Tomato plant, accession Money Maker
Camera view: vertical (180 deg); turntable rotation: 240 degrees
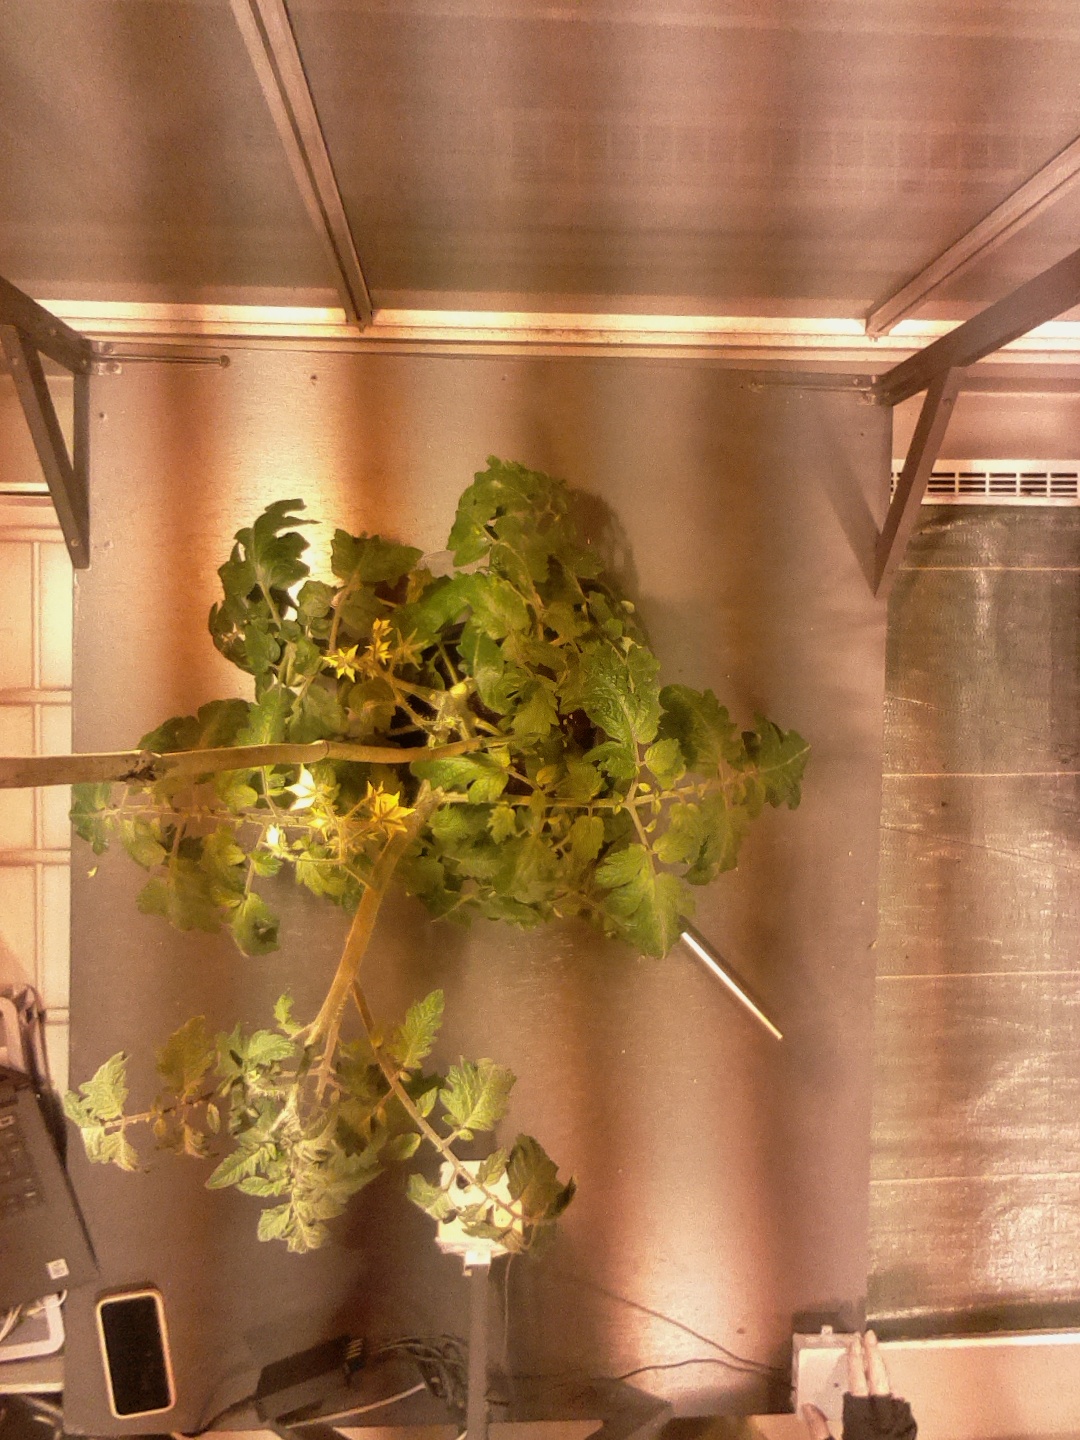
BBCH growth stage 69: End of flowering, 90%-100% of flowers open, more petals falling